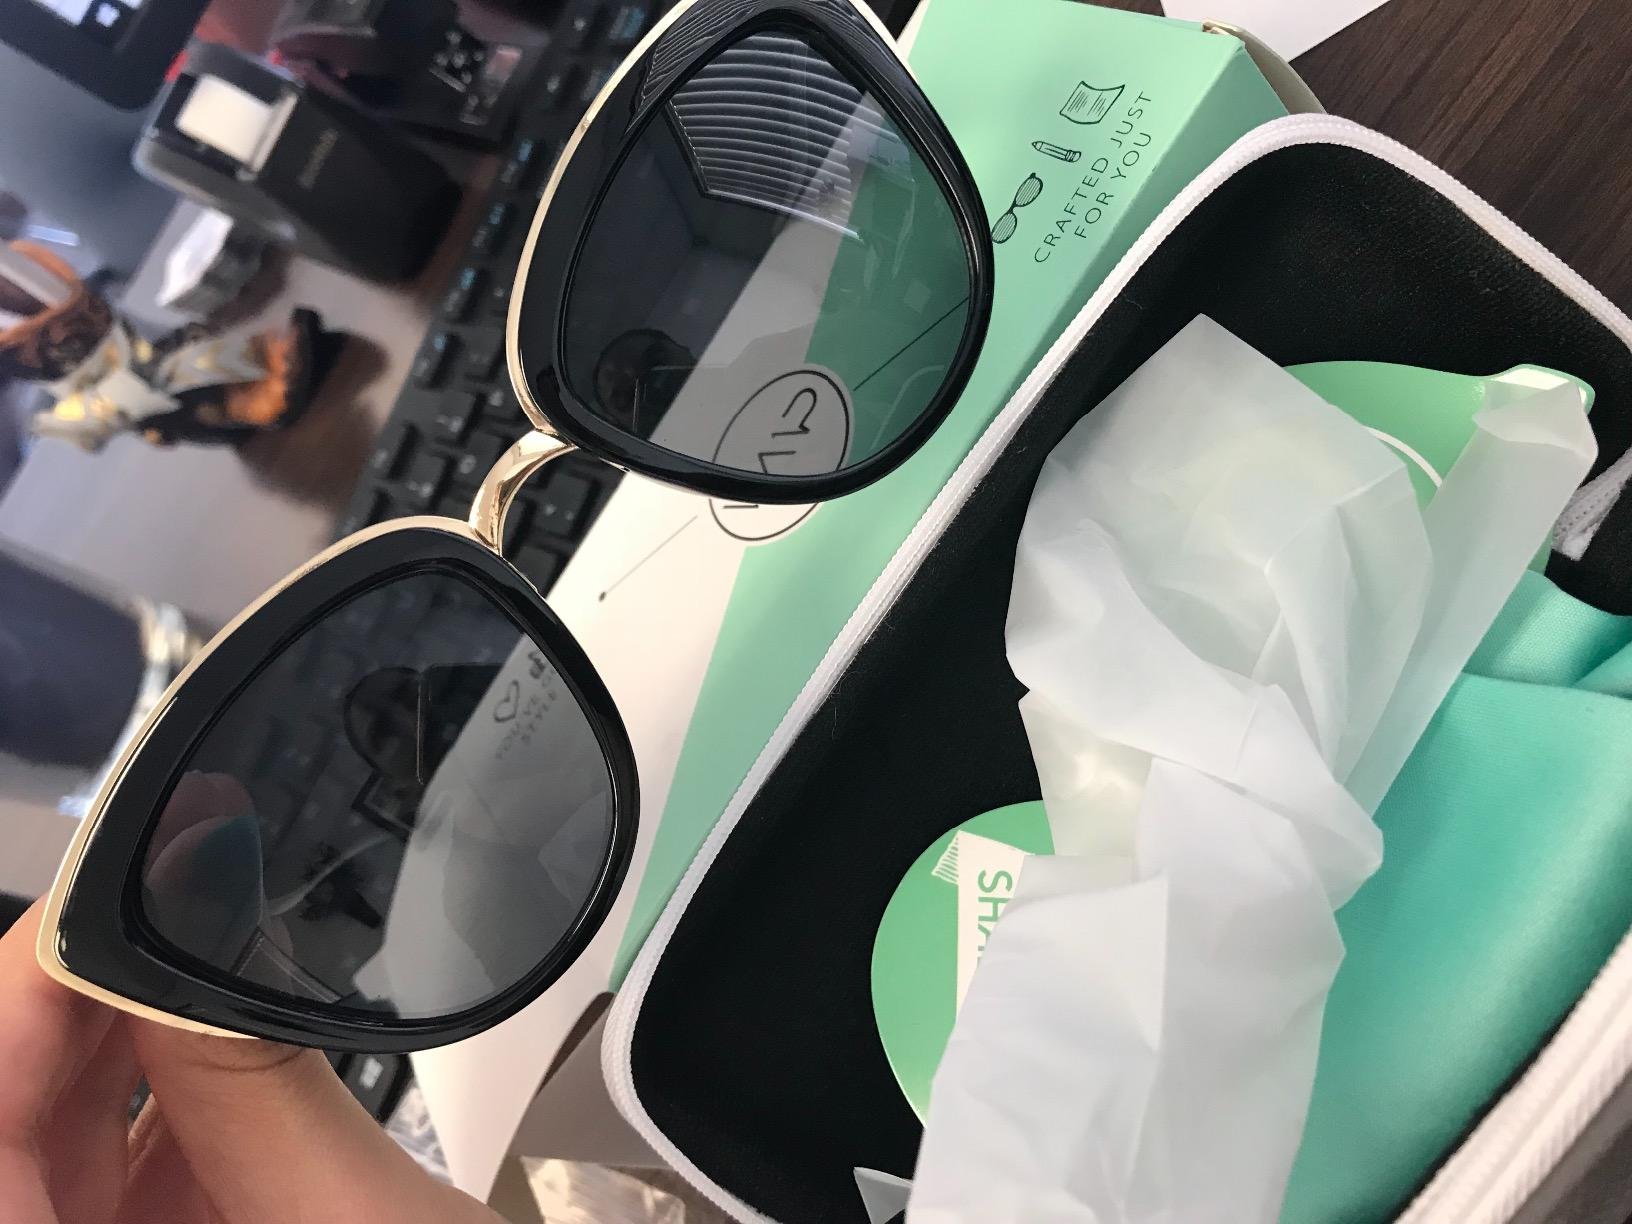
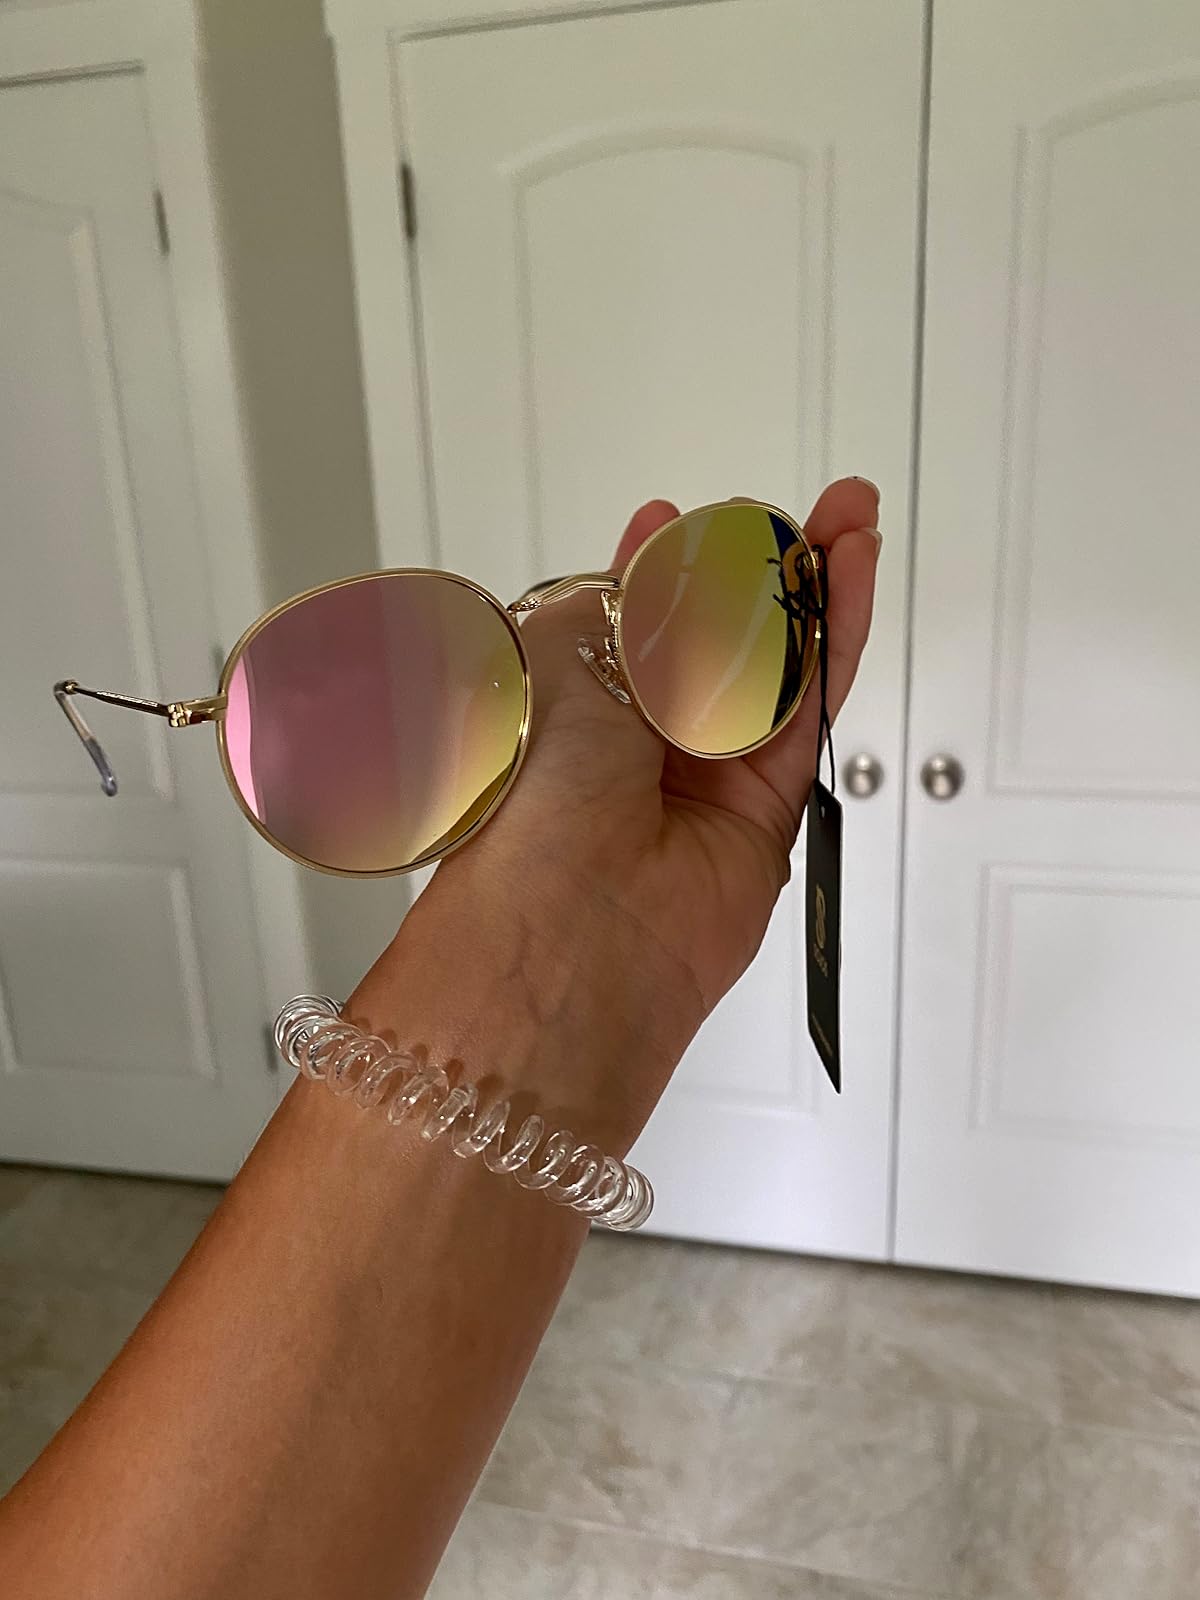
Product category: accessories_sunglasses
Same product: no